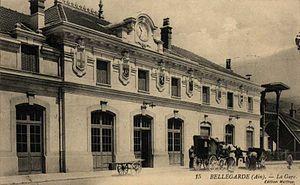
une carte postale ancienne de la facade de la gare de bellegarde
La gare de Bellegarde est une gare ferroviaire française des lignes de Lyon-Perrache à Genève et de Bourg-en-Bresse à Bellegarde, située sur le territoire de la commune nouvelle de Valserhône et plus précisément sur la commune déléguée de Bellegarde-sur-Valserine, dans le département de l'Ain.